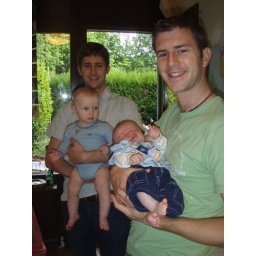
boys in the kitchen